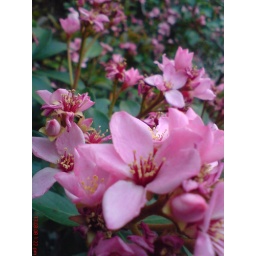
there are these beautiful flowers in the bridge path, sooo beautiful!!